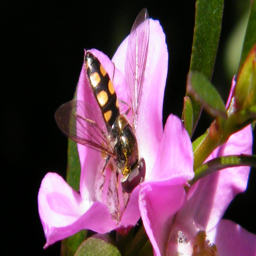
use a native plant to attract bees to your garden